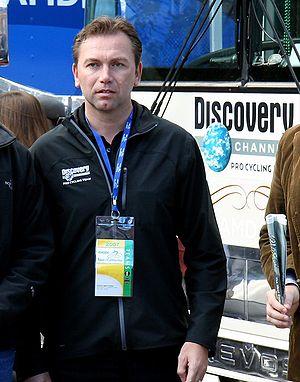
Johan Bruyneel est un coureur cycliste et dirigeant d'équipes cyclistes belge. Coureur professionnel de 1987 à 1998, il a notamment été vainqueur d'étapes du Tour de France et du Tour d'Espagne et s'est classé troisième du Tour d'Espagne 1995.